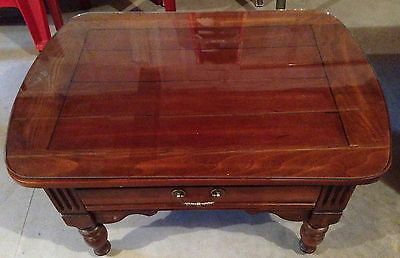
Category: table